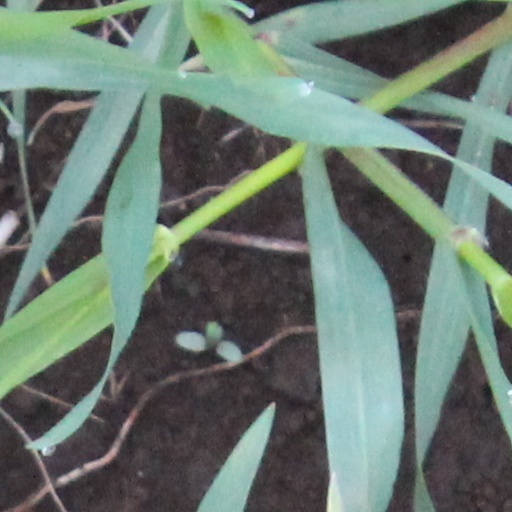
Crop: wheat